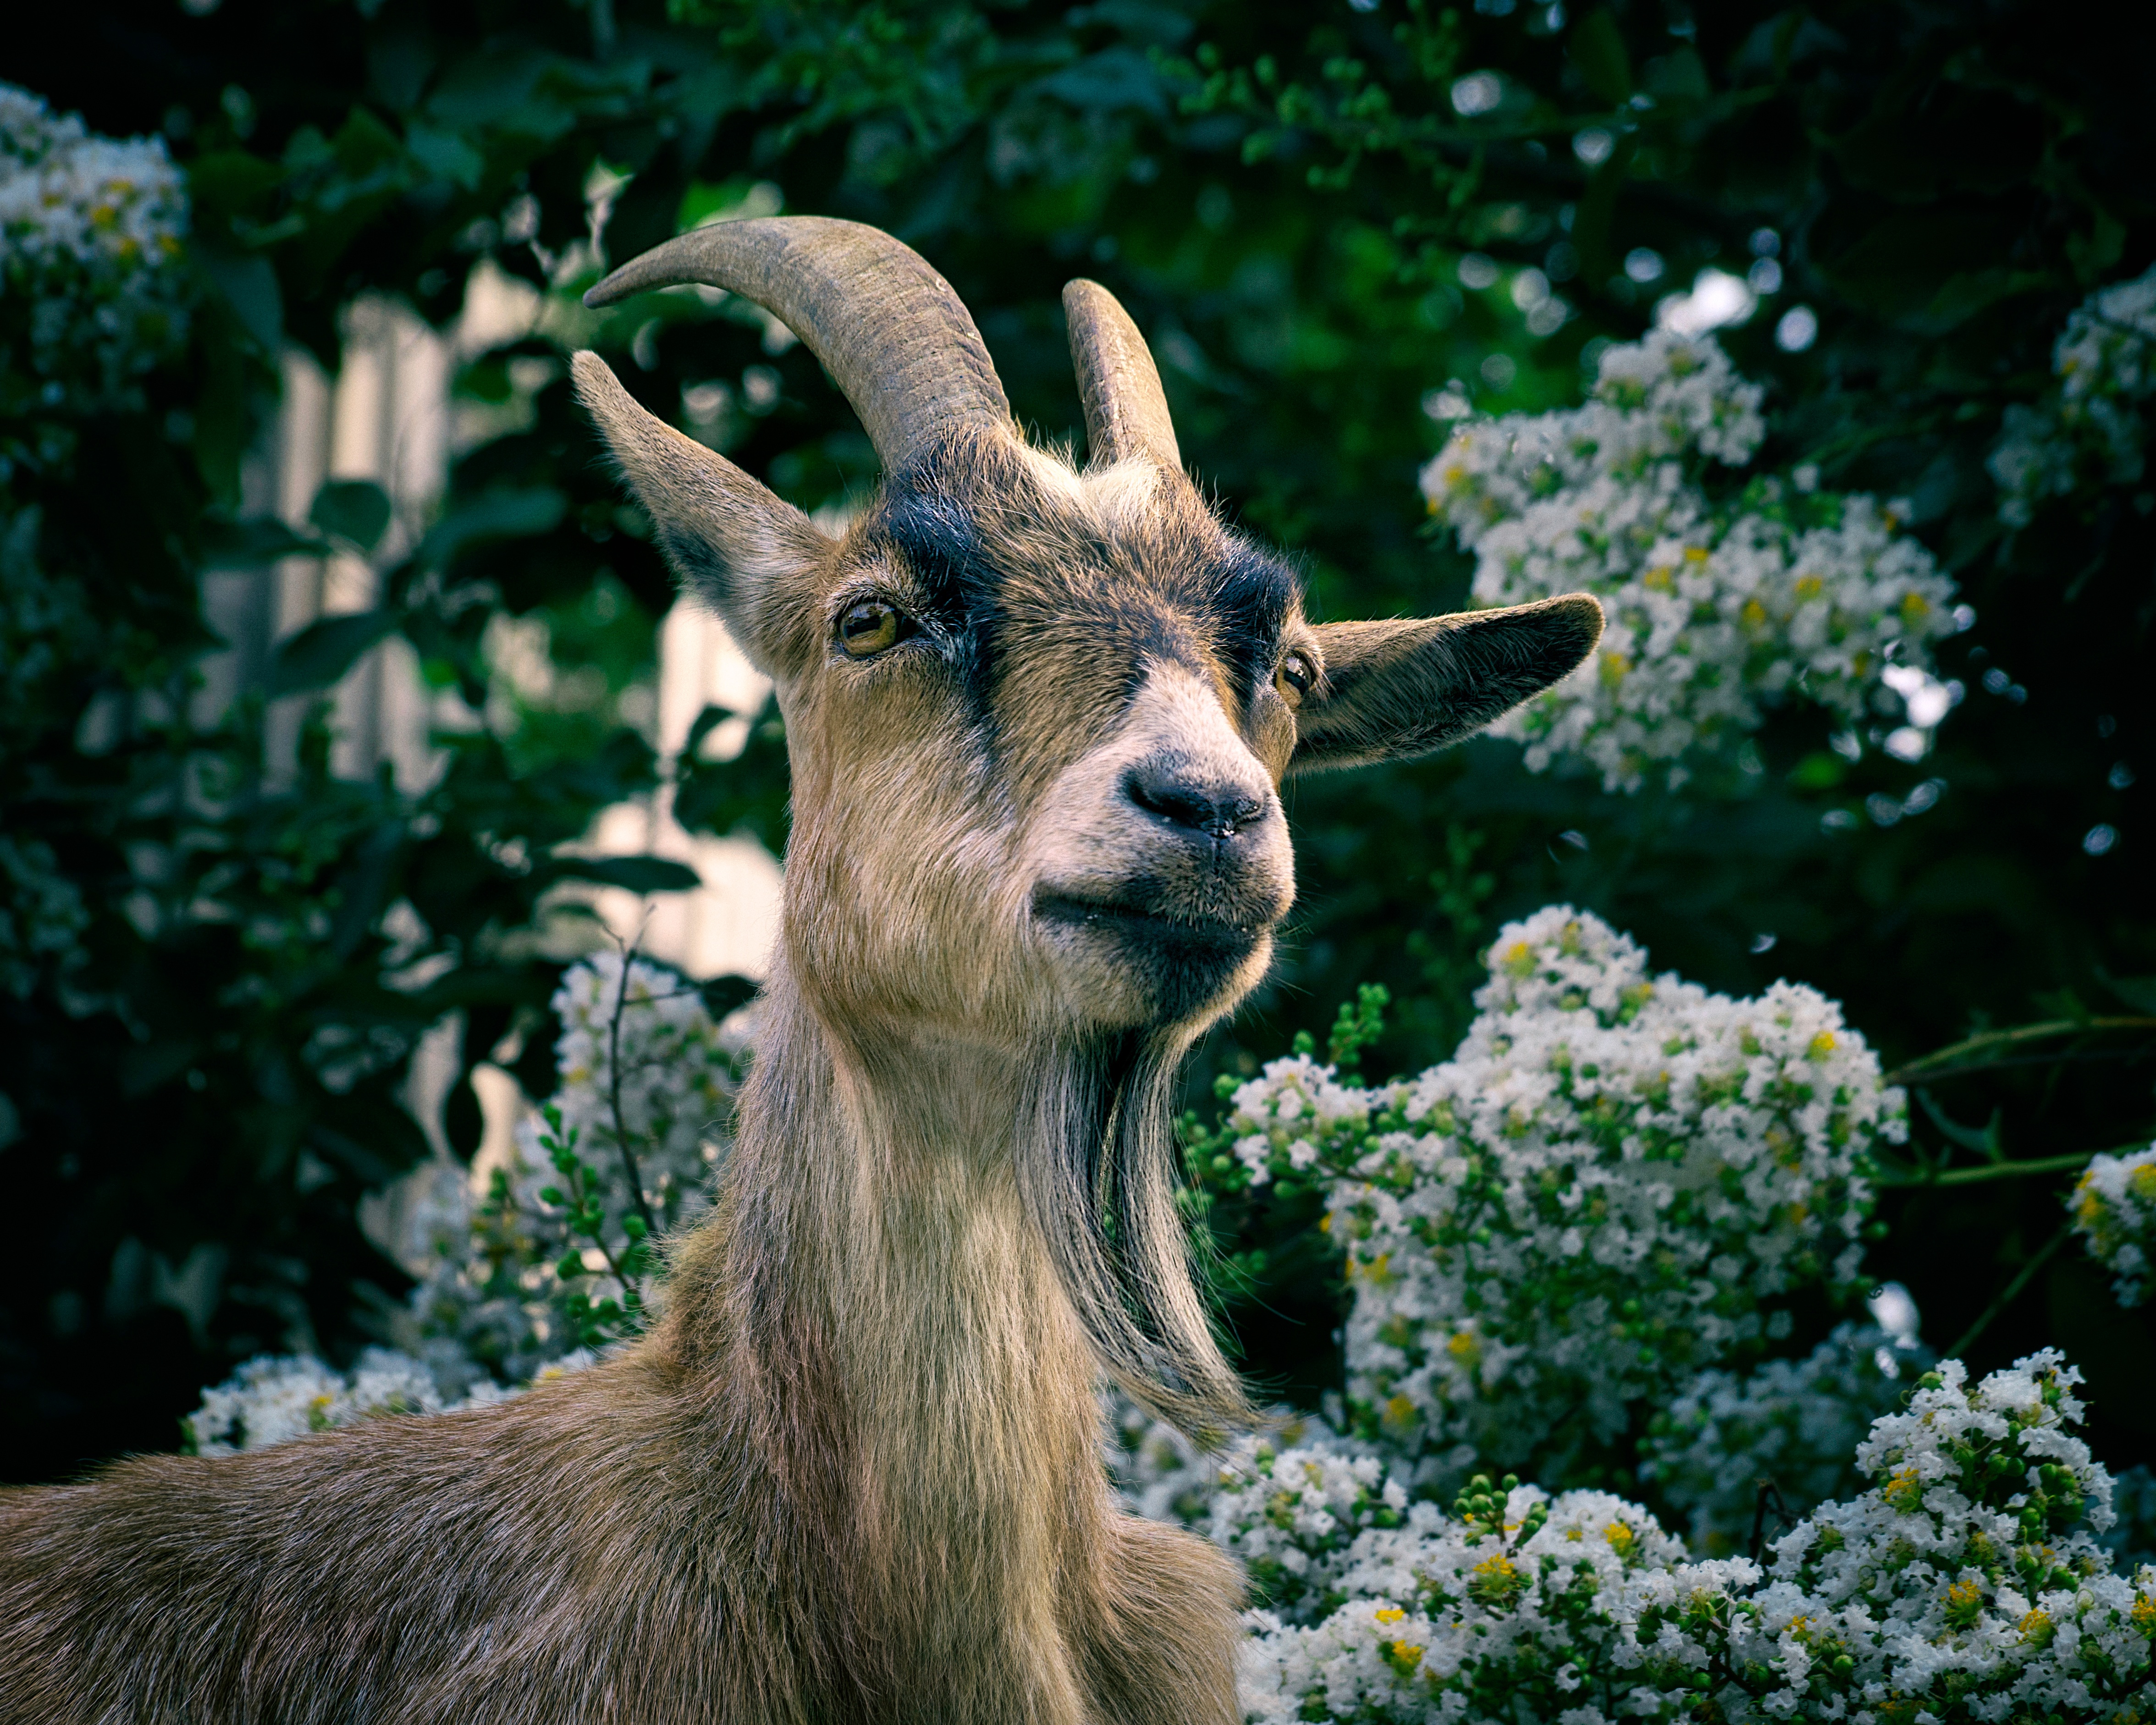
wildlife, goat, zoo, mammal, fauna, goats, vertebrate, chamois, bighorn, barbary sheep